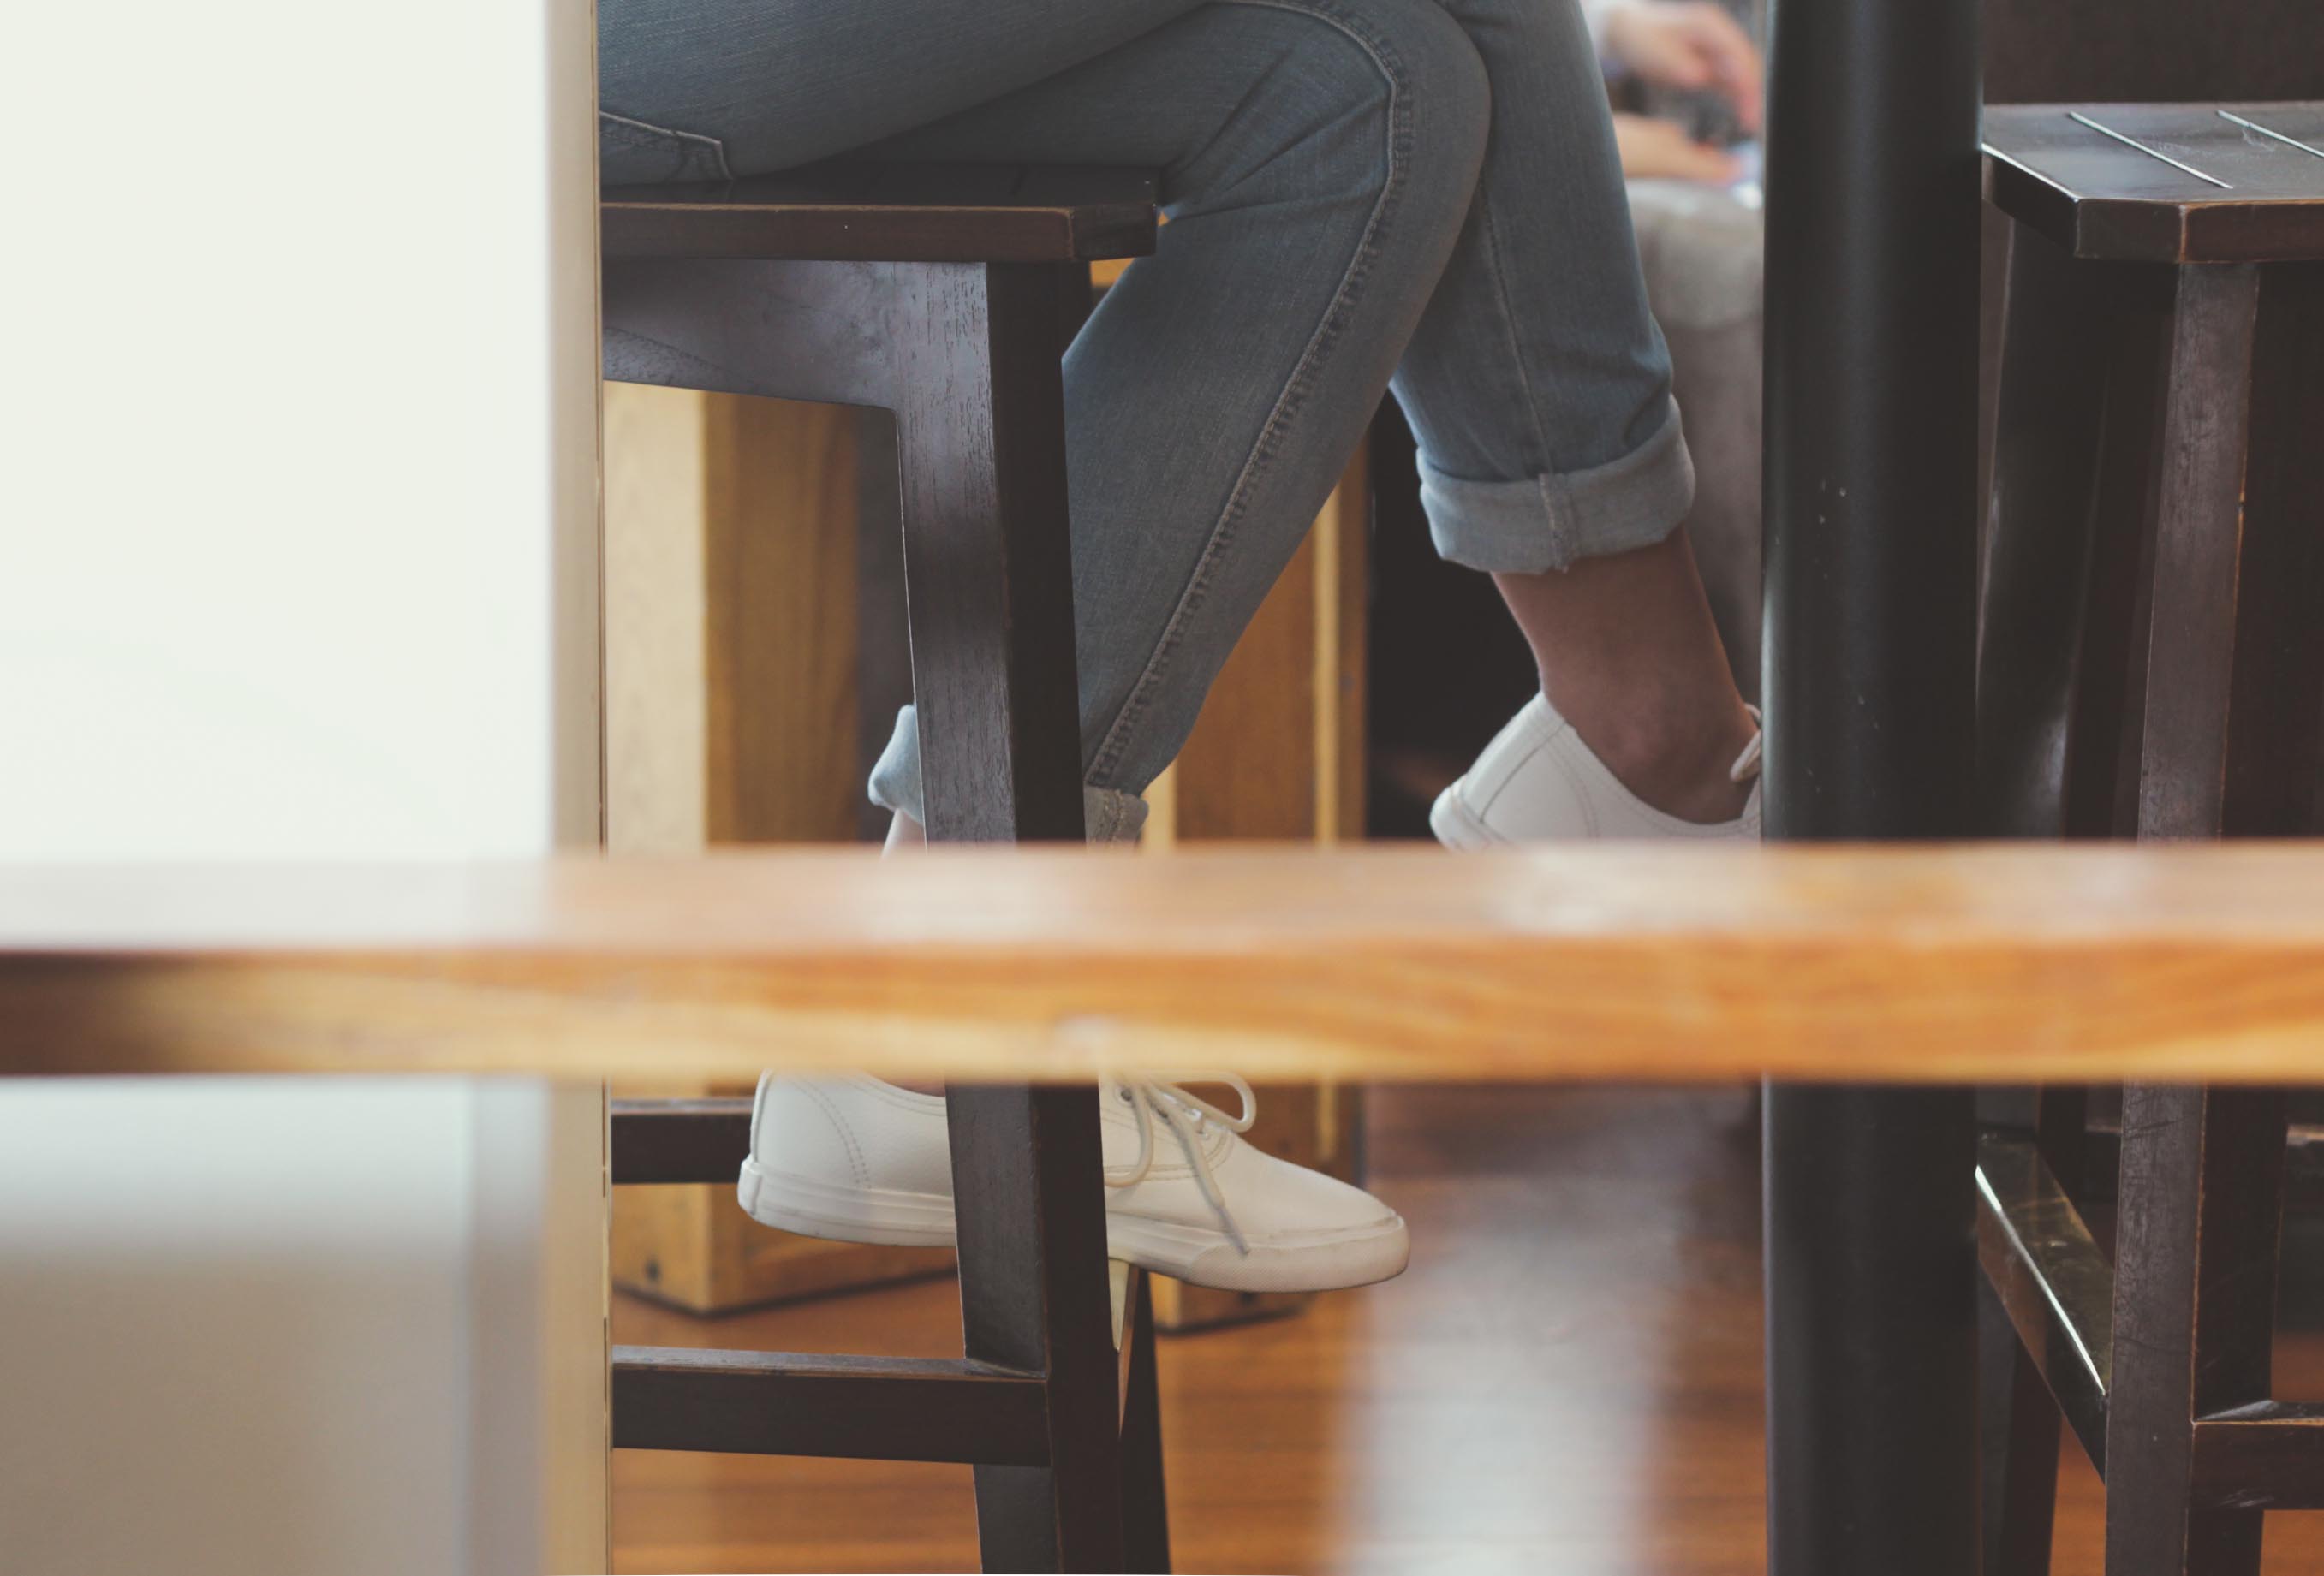
table, wood, chair, floor, feet, furniture, shoes, design, hardwood, legs, sneakers, footwear